Cedars Ski Resort

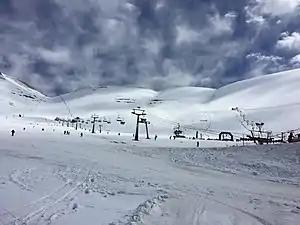
Cedars Ski Resort Bsharri

Cedars Ski Resort Bsharri is a ski resort located in the Bsharri mountains of north Lebanon. The natural area known as Cedars of God is nearby. Ariz (or Arz) means cedar in Arabic, and is sometimes used to refer to the area.